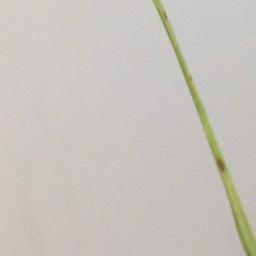
Label: Rice___Leaf_Blast